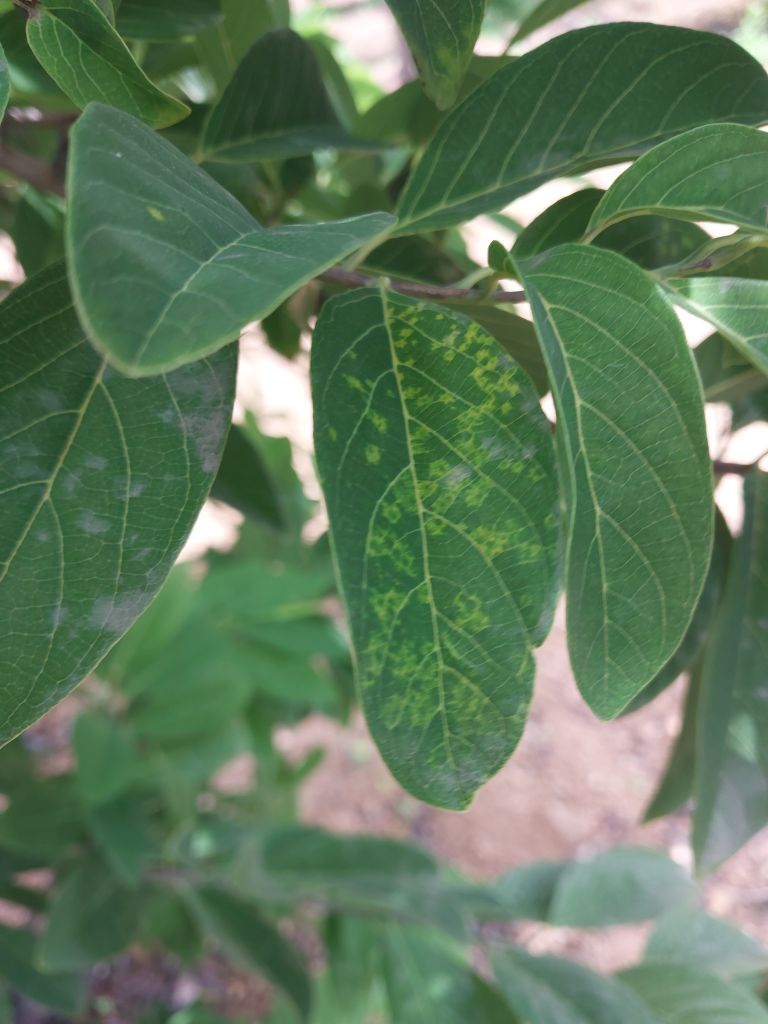
Disease label: Leaf spot on Leaves